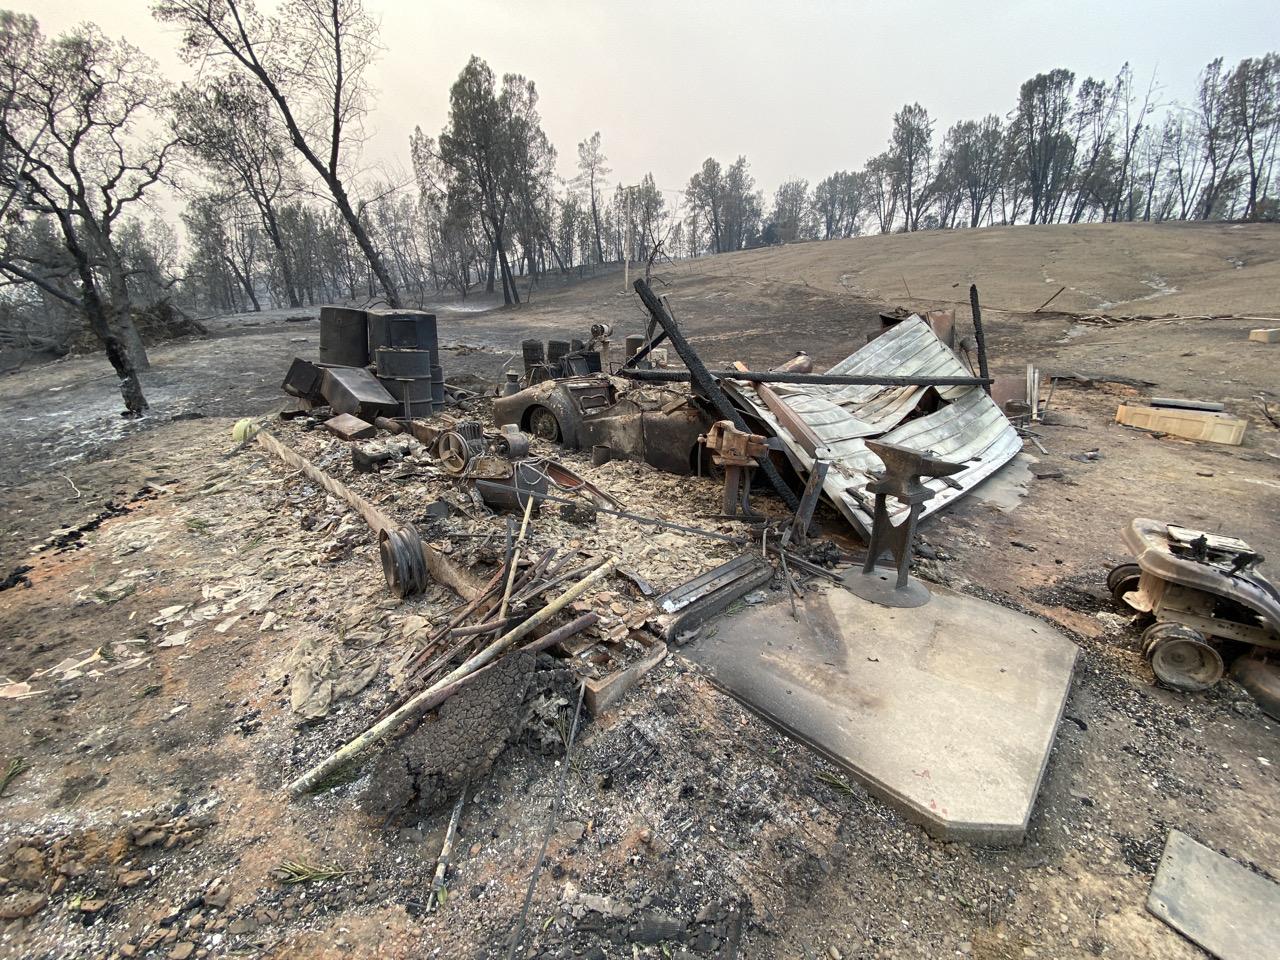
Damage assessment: destroyed